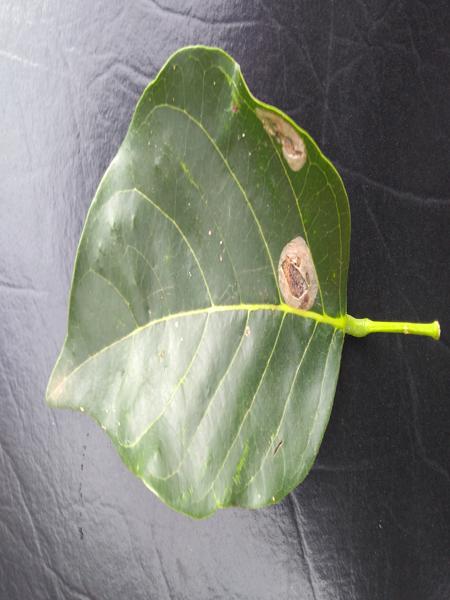
Plant: Honge